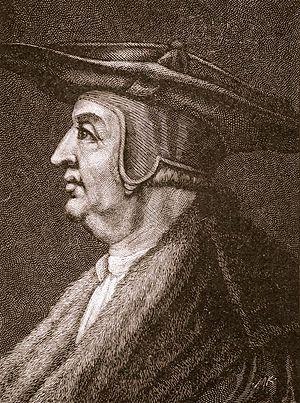
La table de Peutinger, appelée aussi carte des étapes de Castorius, est une copie du XIIIᵉ siècle d'une ancienne carte romaine où figurent les routes et les villes principales de l'Empire romain qui constituaient le cursus publicus. Ce document était également connu autrefois sous le nom de « table théodosienne », nom qui fait référence à l'empereur Théodose car, selon M. d'Aigueperse, une copie affiche des vers écrits sous cet empereur. Elle est conservée à la Bibliothèque nationale autrichienne de Vienne.